Annabeth Rosen

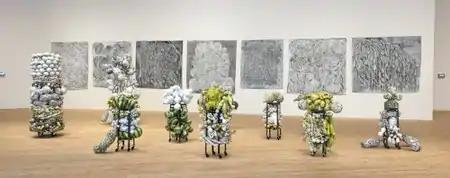
Annabeth Rosen, "Waver" exhibition image, Contemporary Arts Museum Houston, 2018

Critics have described Rosen's work as conceptually complex, combining feminist concerns, humble materials and craft, decoration, labor-intensive processes, and a highly formal rigor. They suggest that her idiosyncratic approach is both grounded in traditional ceramics training and knowledge and dedicated to challenging the norms of the medium. Her work demonstrates the versatile and art-historical character of clay, recalling the Funk humor of Robert Arneson, the expressionism and scale of Peter Voulkos, and work by other ceramic innovators such as Viola Frey, Ken Price and Betty Woodman. Writers place equal weight on Rosen's postminimalist merging of formalism with emotion and intuitive gesture, which links her to sculptors Eva Hesse, Jackie Winsor, Yayoi Kusama and Lynda Benglis, among others.